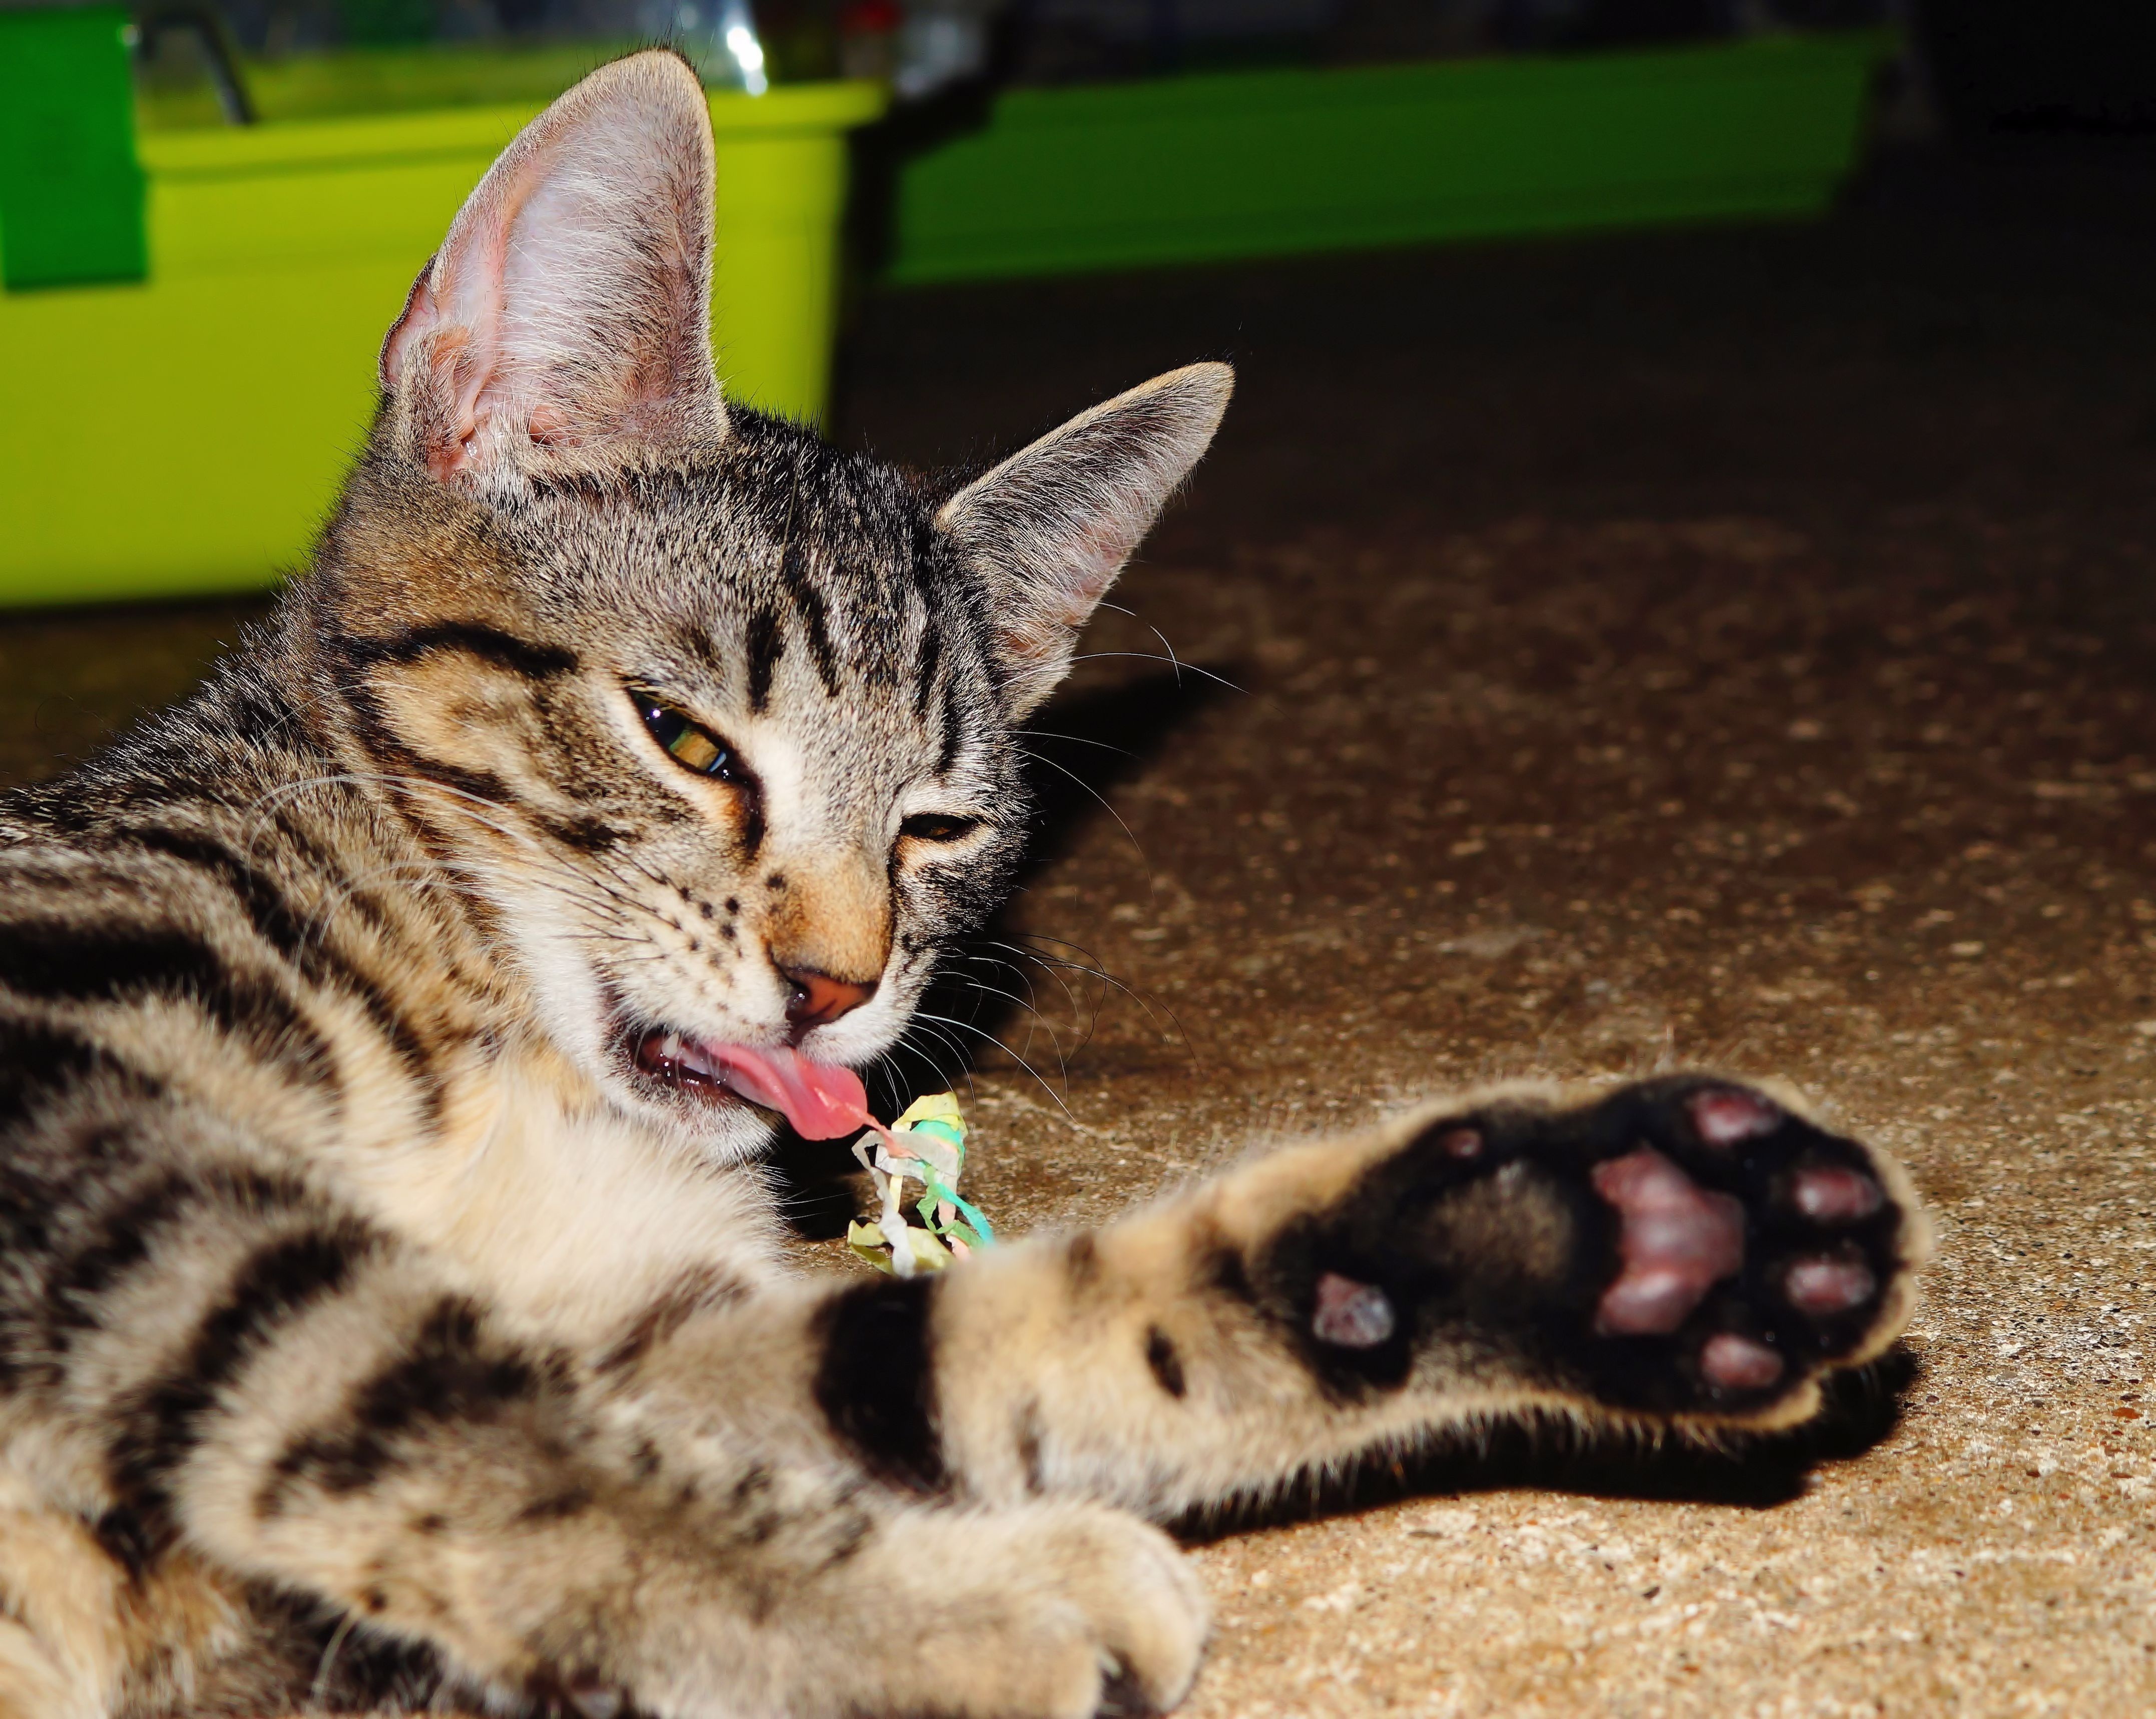
sweet, animal, cute, fur, young, kitten, cat, mammal, rest, fauna, playful, whiskers, savannah, adidas, vertebrate, cheeky, curious, domestic cat, cat face, cat's eyes, tabby cat, bengal, european shorthair, small to medium sized cats, cat like mammal, domestic short haired cat, pixie bob